Bulgarian Exarchate

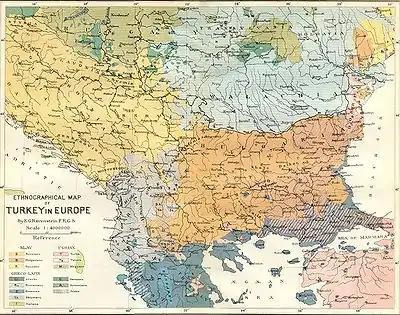
Ethnic composition of the central Balkans in 1870.

The first (after Hilarion of Lovech had to resign before being confirmed by the government) Bulgarian Exarch was Antim I who was elected by the Holy Synod of the Exarchate on .